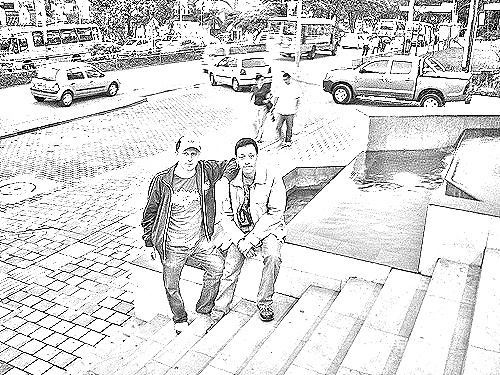
Portrait style: Sketch Portrait